Larry Cassidy

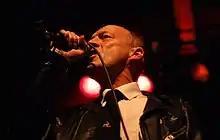
Larry Cassidy in 2008

Lawrence John Cassidy (18 April 1953 – 27 February 2010) was an English musician, best known for being the singer and bassist of post-punk and electronic band Section 25.